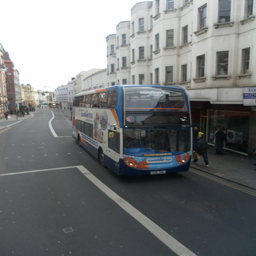
A two story bus is parked on a street.
a double decker bus stopping to pick up a passenger
A double decker bus stops for passengers in the roadway.
A blue double decker bus is driving through the city.
A double decker bus stopped on a city street.